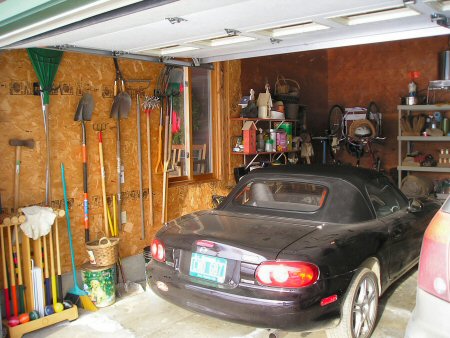
Room type: garage